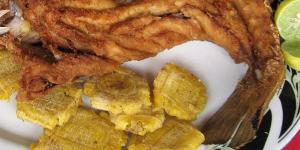
camotillo frito con ensalada campera